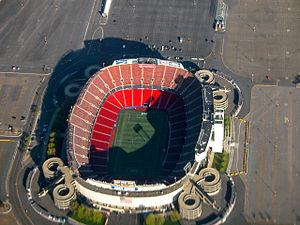
La Major League Soccer 1998 est la 3ᵉ saison de la Major League Soccer, le championnat professionnel de football des États-Unis.
La Major League Soccer 2000 est la 5ᵉ saison de la Major League Soccer, le championnat professionnel de football des États-Unis. Cette saison est marquée par plusieurs changements. Les équipes sont désormais réparties en trois divisions au lieu de 2 conférences auparavant. D'autre part, le championnat se met aux normes internationales en adoptant les matchs nuls.
La Major League Soccer 2008 est la 13ᵉ saison de la Major League Soccer, le championnat professionnel de football d'Amérique du Nord.
La Major League Soccer 2002 est la 7ᵉ saison de la Major League Soccer, le championnat professionnel de football des États-Unis. La ligue repasse de 12 à 10 franchises à la suite de la suppression des Fusion de Miami et du Mutiny de Tampa Bay pour cause de difficultés financières.
Les Jets de New York, équipe de football américain, sont une franchise de la National Football League, basée à East Rutherford, New Jersey. L'équipe est membre de la division Est, au sein de l'American Football Conference. Les Jets partagent leur stade, le MetLife Stadium, avec l'autre franchise de la ville, les Giants de New York. Il s'agit d'une situation unique au sein de la NFL.